Manuel Inocêncio Liberato dos Santos

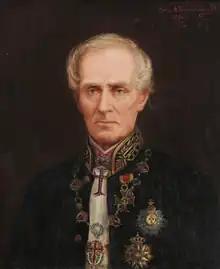

Manuel Inocêncio Liberato dos Santos de Carvalho e Silva (23August 180211November 1887) was a Portuguese musician who both composed and performed. He was a Fidalgo of the Royal Household and a Knight of the Order of Christ.